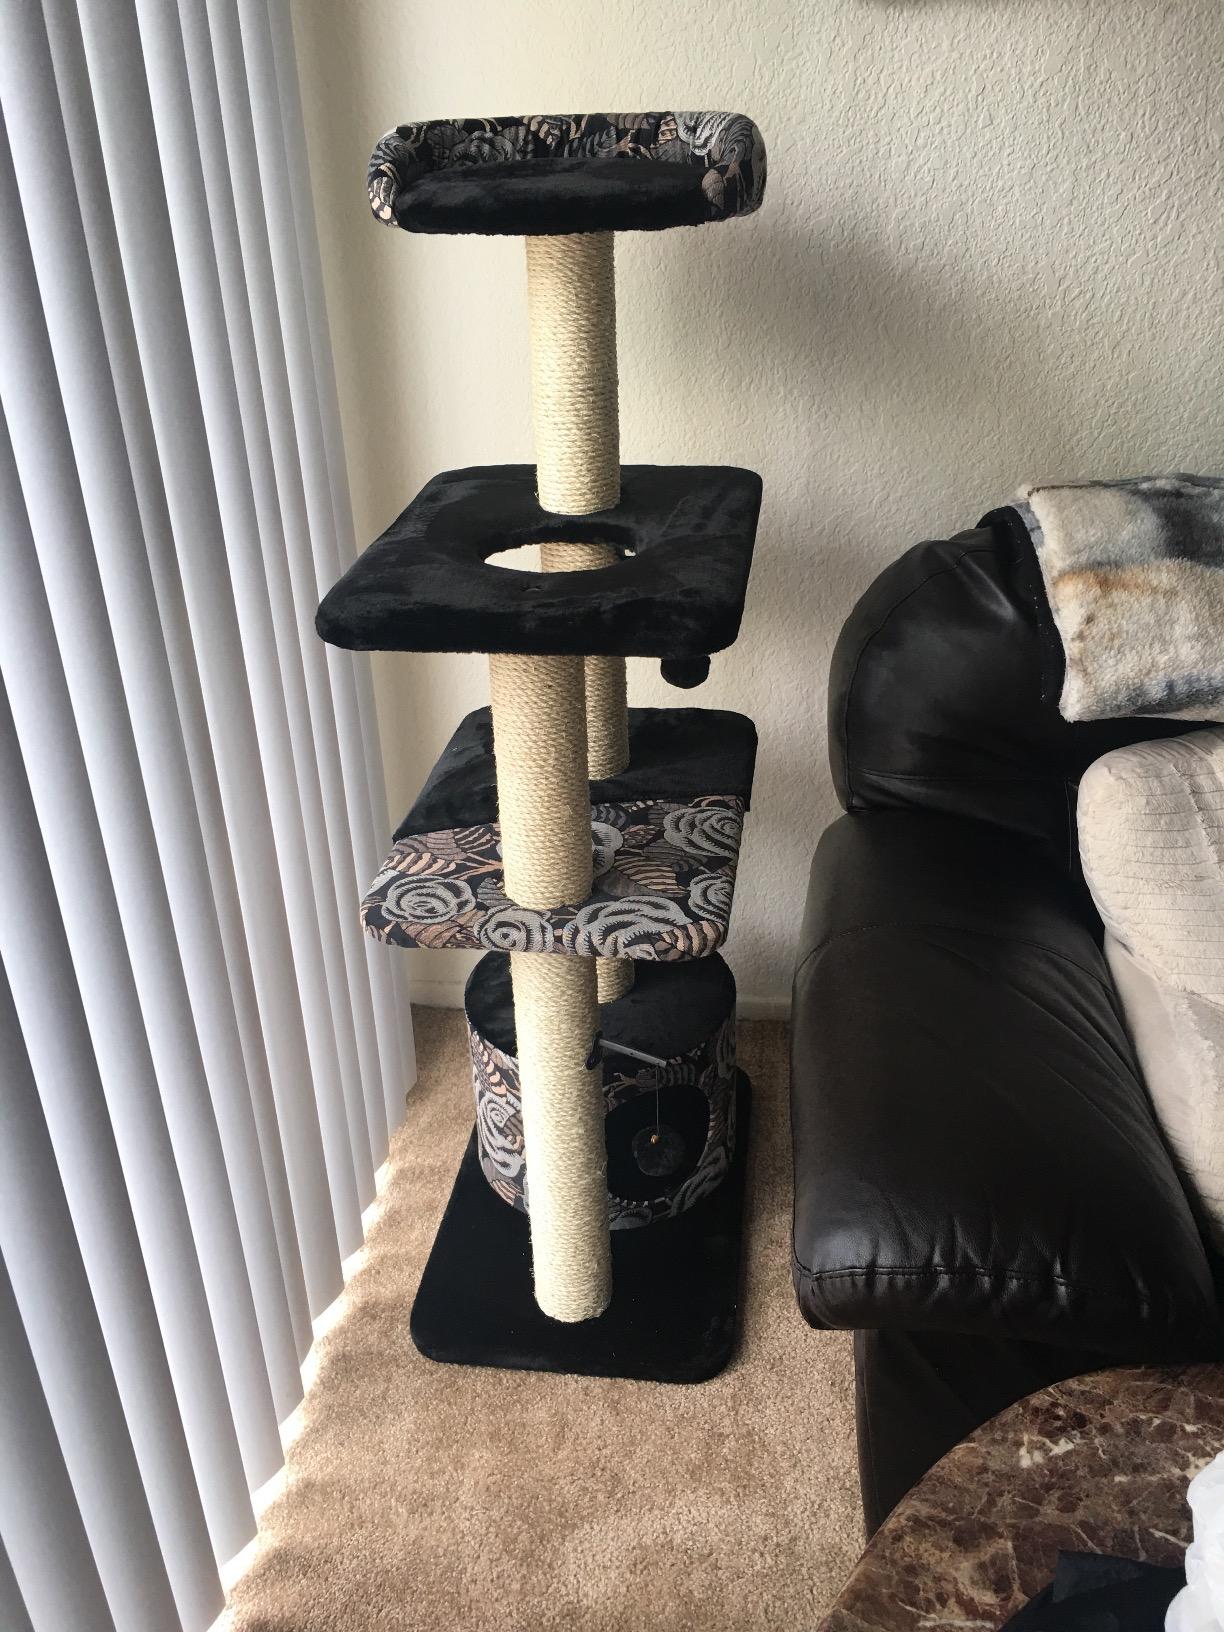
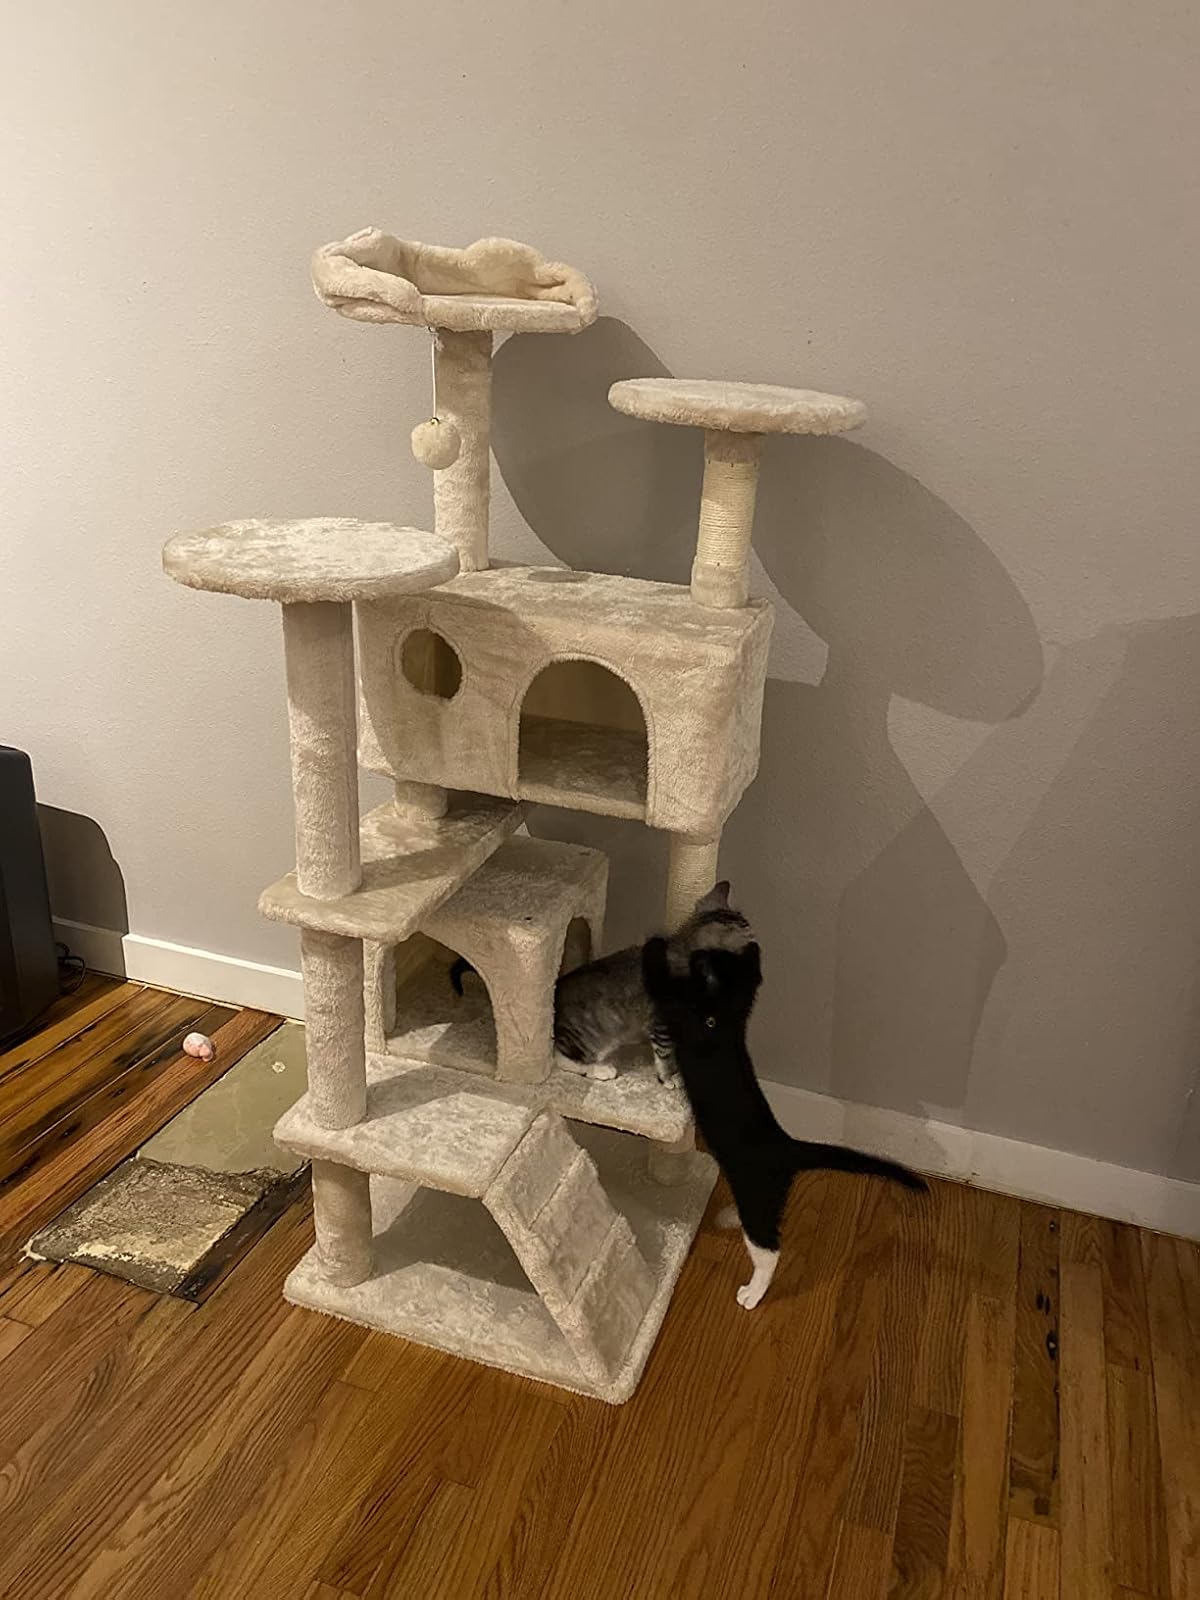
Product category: items_cat tree
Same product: no